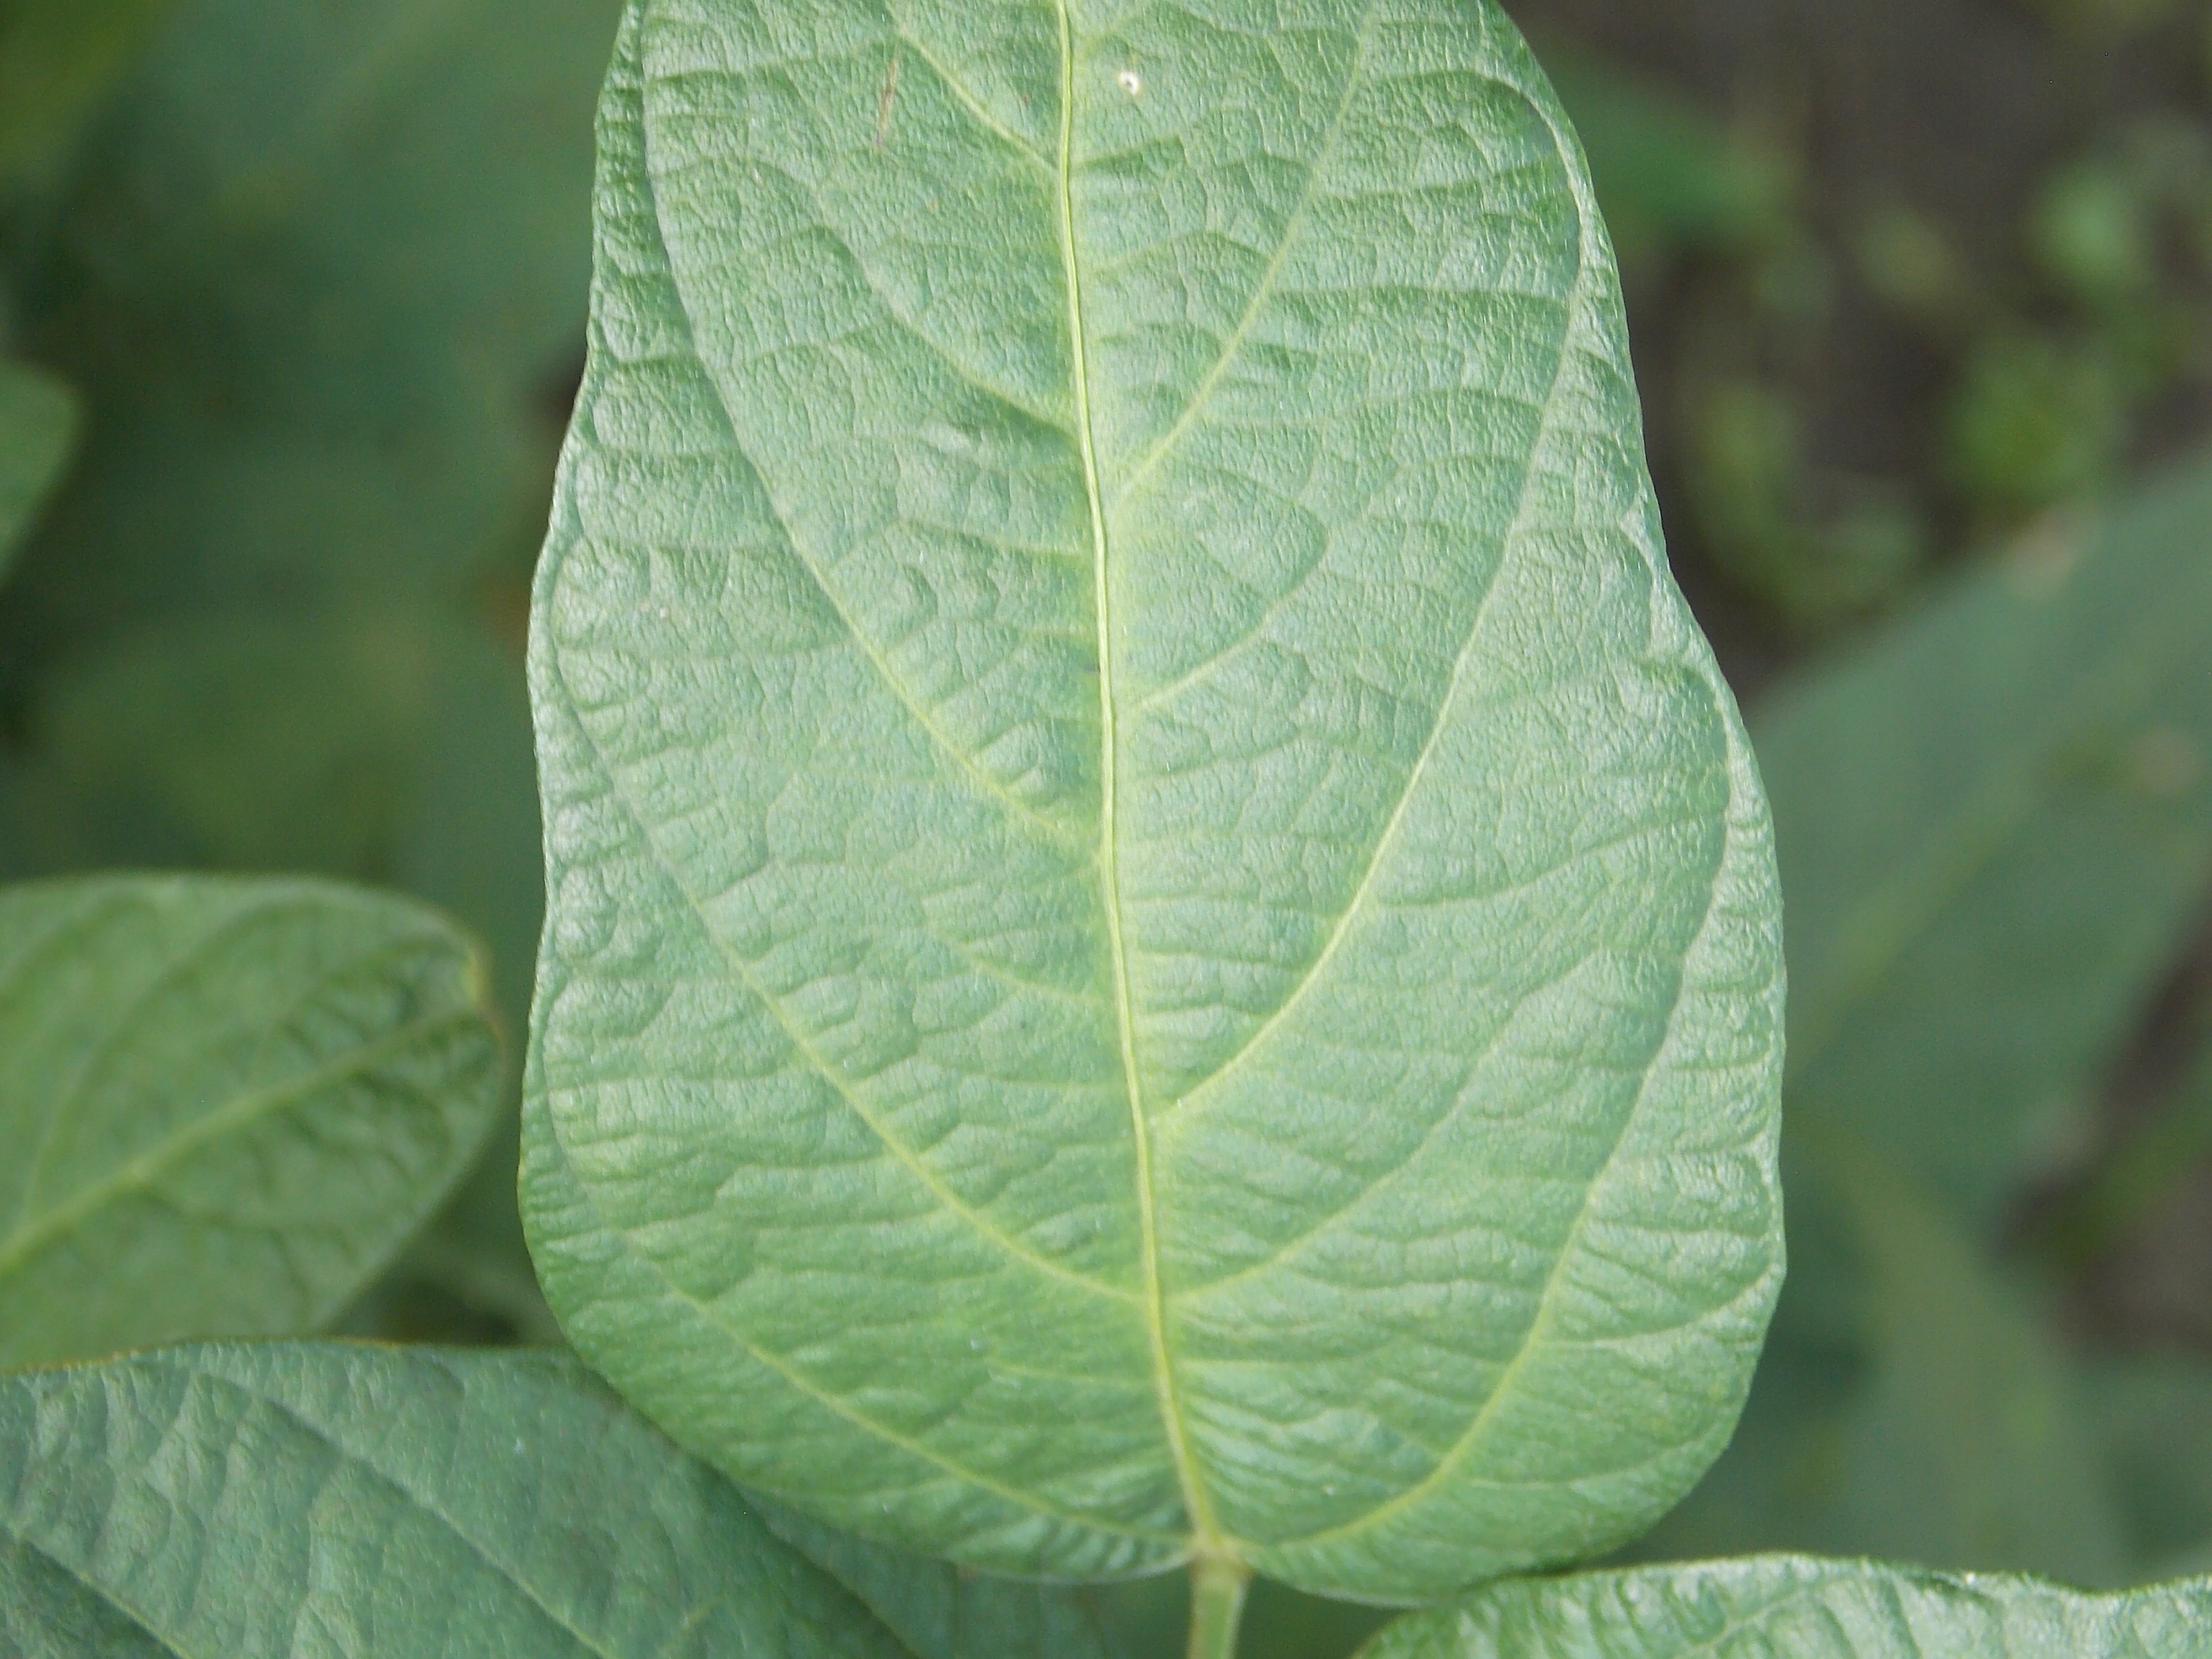
Label: Healthy